Aristide Vallon

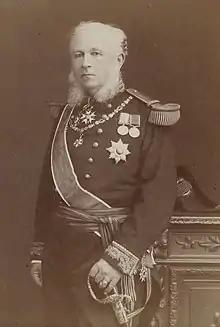
Aristide Vallon

Counter Admiral Aristide Louis Antoine Vallon (July 26, 1826 – March 11, 1897) was born in Le Conquet. He became Commandeur of the Légion d'honneur on January 18, 1881, and was appointed Governor of Senegal the following year. After serving in this position, he became Deputy of Senegal and subsequently Deputy of Finistère. He died in Paris and was buried in Mirepoix, Ariège.